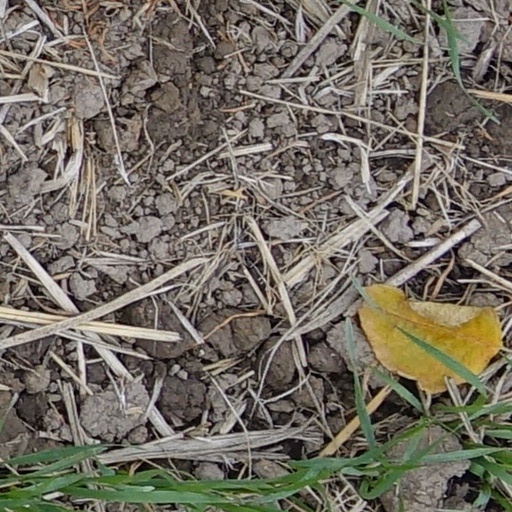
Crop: wheat